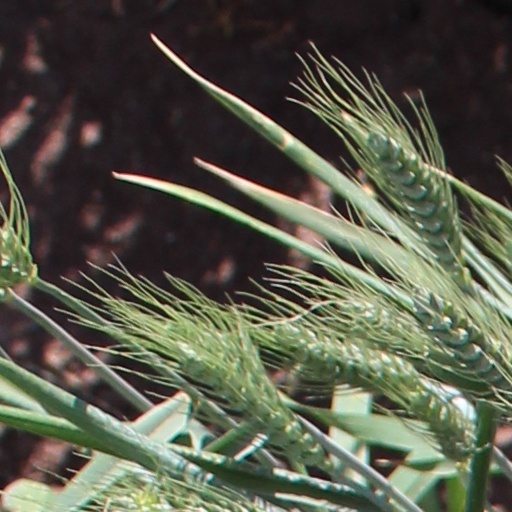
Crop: wheat